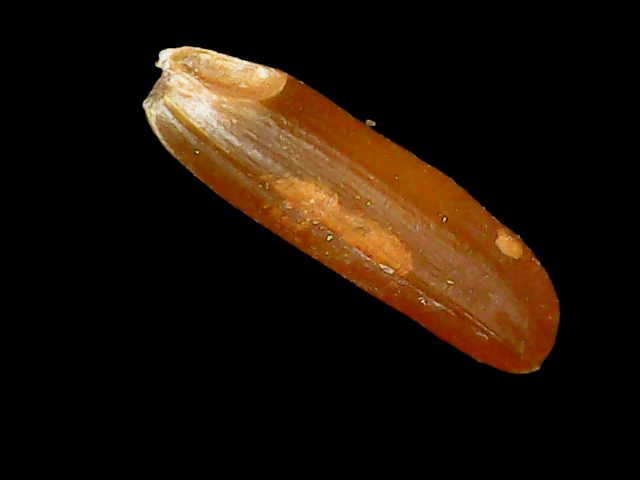
Rice variety: Binadhan20